Mother's curse

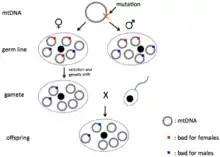
The process showing how mother's curse occurs. mtDNA mutates and generates copies that are detrimental for females (red) and copies that only detrimental for males (blue). Mitochondria bad for females are selected against, while mitochondria only bad for males are transmitted to the offspring. As a result, the males of offspring who inherit bad mutations would have a lower fitness.

Mother's curse predicts that mtDNA mutations pose a greater threat on males and male-specific detrimental mutations in mtDNA could be maintained and reach a high frequency. Several researches support these predictions. In humans, a mtDNA haplogroup that exhibits reduction in sperm mobility reaches a frequency of 20%. A 2017 study found the mother's curse preserving a mutation that causes Leber's hereditary optic neuropathy in a population of French Canadians for over 290 years.